Jose W. Diokno

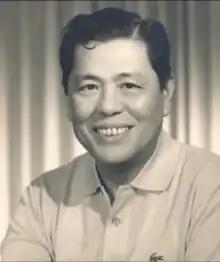
Diokno in 1966

Jose Wright Diokno (February 26, 1922 – February 27, 1987), also known as ""Ka Pepe"," was a Filipino statesman, nationalist, and lawyer. Regarded as the "Father of Human Rights" in the country, he served as a Senator of the Philippines, Secretary of Justice, chairman of the Presidential Committee on Human Rights (forerunner of the Commission on Human Rights), and founder of the Free Legal Assistance Group (FLAG), which is the oldest national organization composed of human rights lawyers.